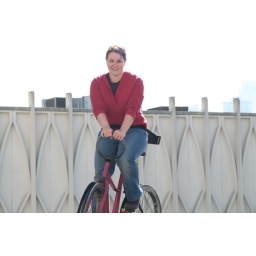
Riding the bike over the water pond.